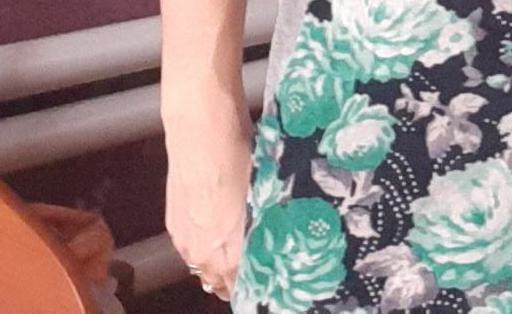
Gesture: no_gesture